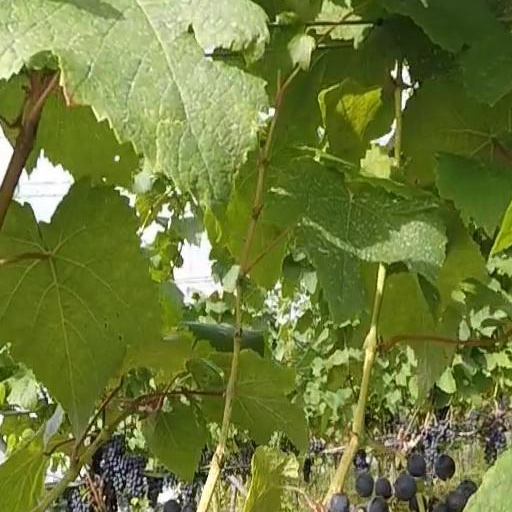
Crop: grape